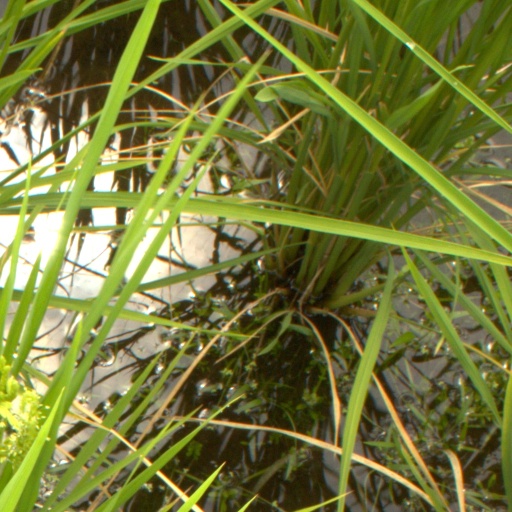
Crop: rice